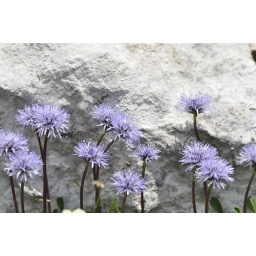
small blue flowers in hight mountain